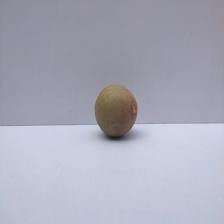
Size: Small